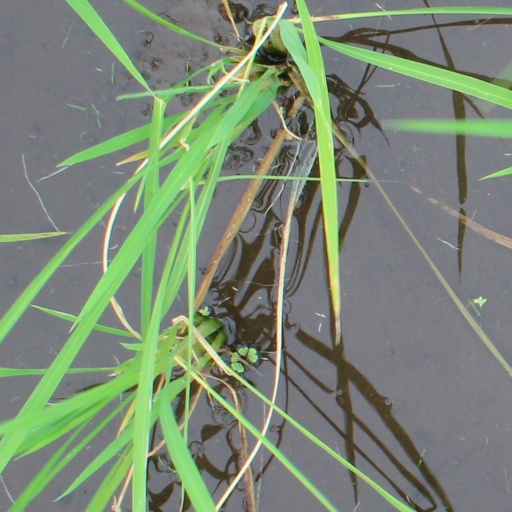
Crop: rice